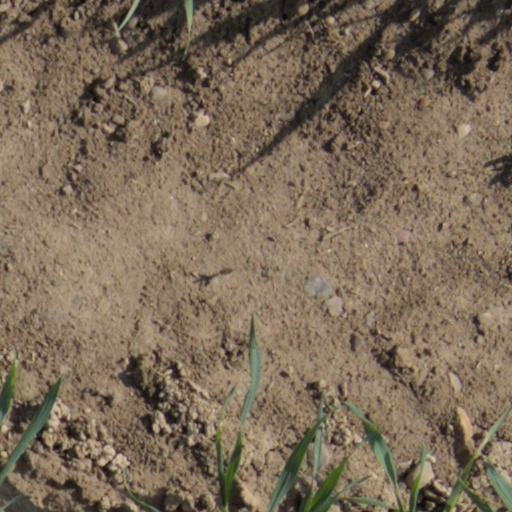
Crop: wheat